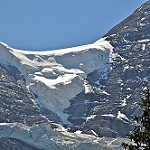
Label: glacier